Julien Dubuque Bridge

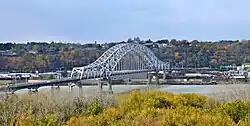
Julien Dubuque Bridge in October 2008

The Julien Dubuque Bridge is a bridge over the Mississippi River that connects Dubuque, Iowa and East Dubuque, Illinois. The bridge is part of U.S. Route 20 (US 20). It is one of two automobile bridges over the Mississippi in the area (the Dubuque–Wisconsin Bridge north links Dubuque with Wisconsin), and is listed in the National Register of Historic Places.